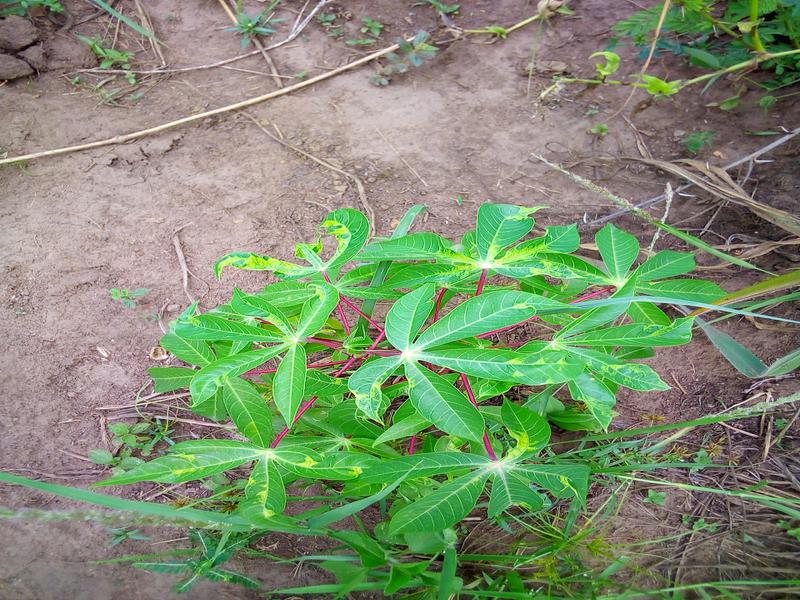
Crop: cassava
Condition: mosaic_disease